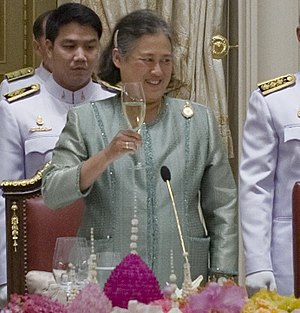
Sirindhorn
Prinsesse Sirindhorn, 2011
"Prinsesse Maha Chakri Sirindhorn, født Prinsesse Sirindhorn Debaratanasuda Kitivadhanadulsobhak den 2. april, 1955, er den anden datter af Kong Bhumibol Adulyadej og Dronning Sirikit Kitiyakara. Thaier omtaler hende almindeligvis som Phra Thep, der betyder ""prinsesse engel"".